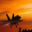
Label: airplane